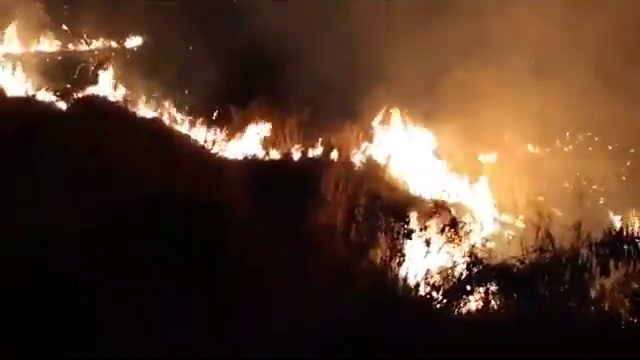
Fire: yes
Smoke: yes